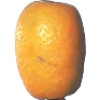
Label: kumquats